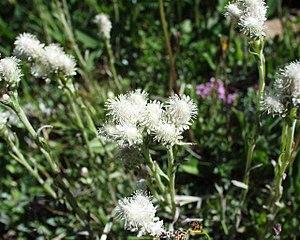
Le Pied de chat dioïque, également appelé Antennaire dioïque, est une plante herbacée du genre Antennaria et de la famille des Asteraceae.